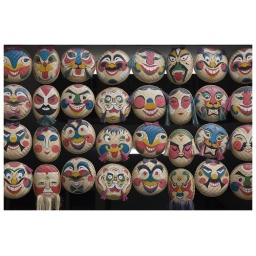
Was almost run down by a bus taking this. Standing in the middle of the road is sometimes necessary